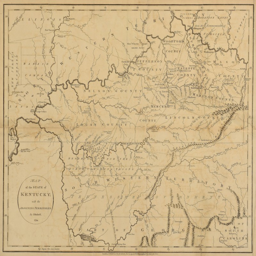
lot : map of the state